Automoto La chaîne

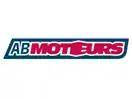
AB Moteurs logo

Due to the same of AB Sports to the Pathé group in 1997, the channel was reformatted to fill the gap on the AB Sat package, and appeal to a young male audience. The channel was renamed AB Moteurs in 1998 and contained programmes around various motorsport: cars, bikes, aeroplanes and boats, broadcasting a number of races live, in competitions with the other French sports channels, Eurosport and Sport+.